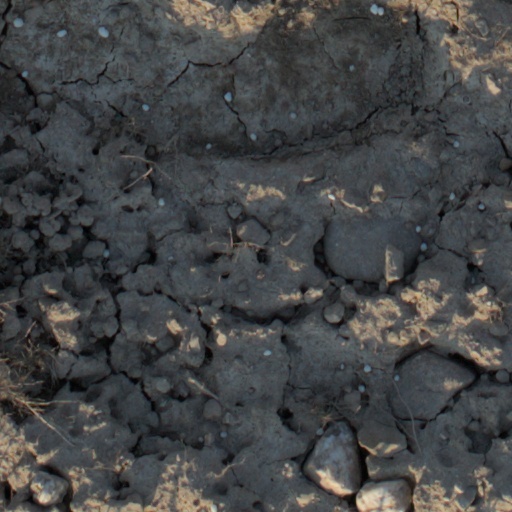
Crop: wheat